Pattie Deakin

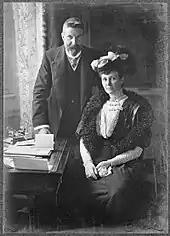
Alfred and Pattie Deakin

In 1887 she was a member of the committee of the Queen's Fund. She also became president of the Victorian Neglected Children's Aid Society.